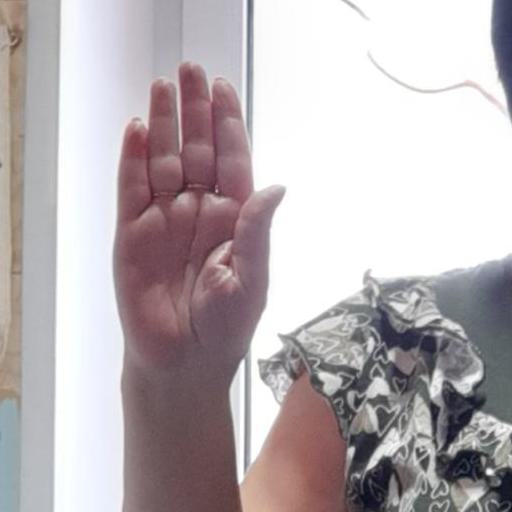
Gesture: stop